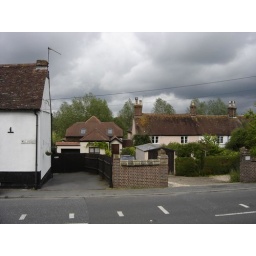
The bastard next door bought their back garden from the previous occupant and built another house in it..